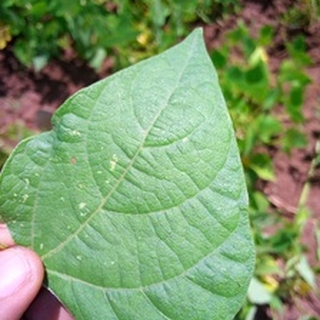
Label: healthy_bean